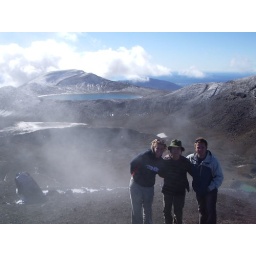
Ingrid, Noble and me, crater lake in the back ground